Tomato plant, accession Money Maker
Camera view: horizontal (90 deg, fisheye); turntable rotation: 240 degrees
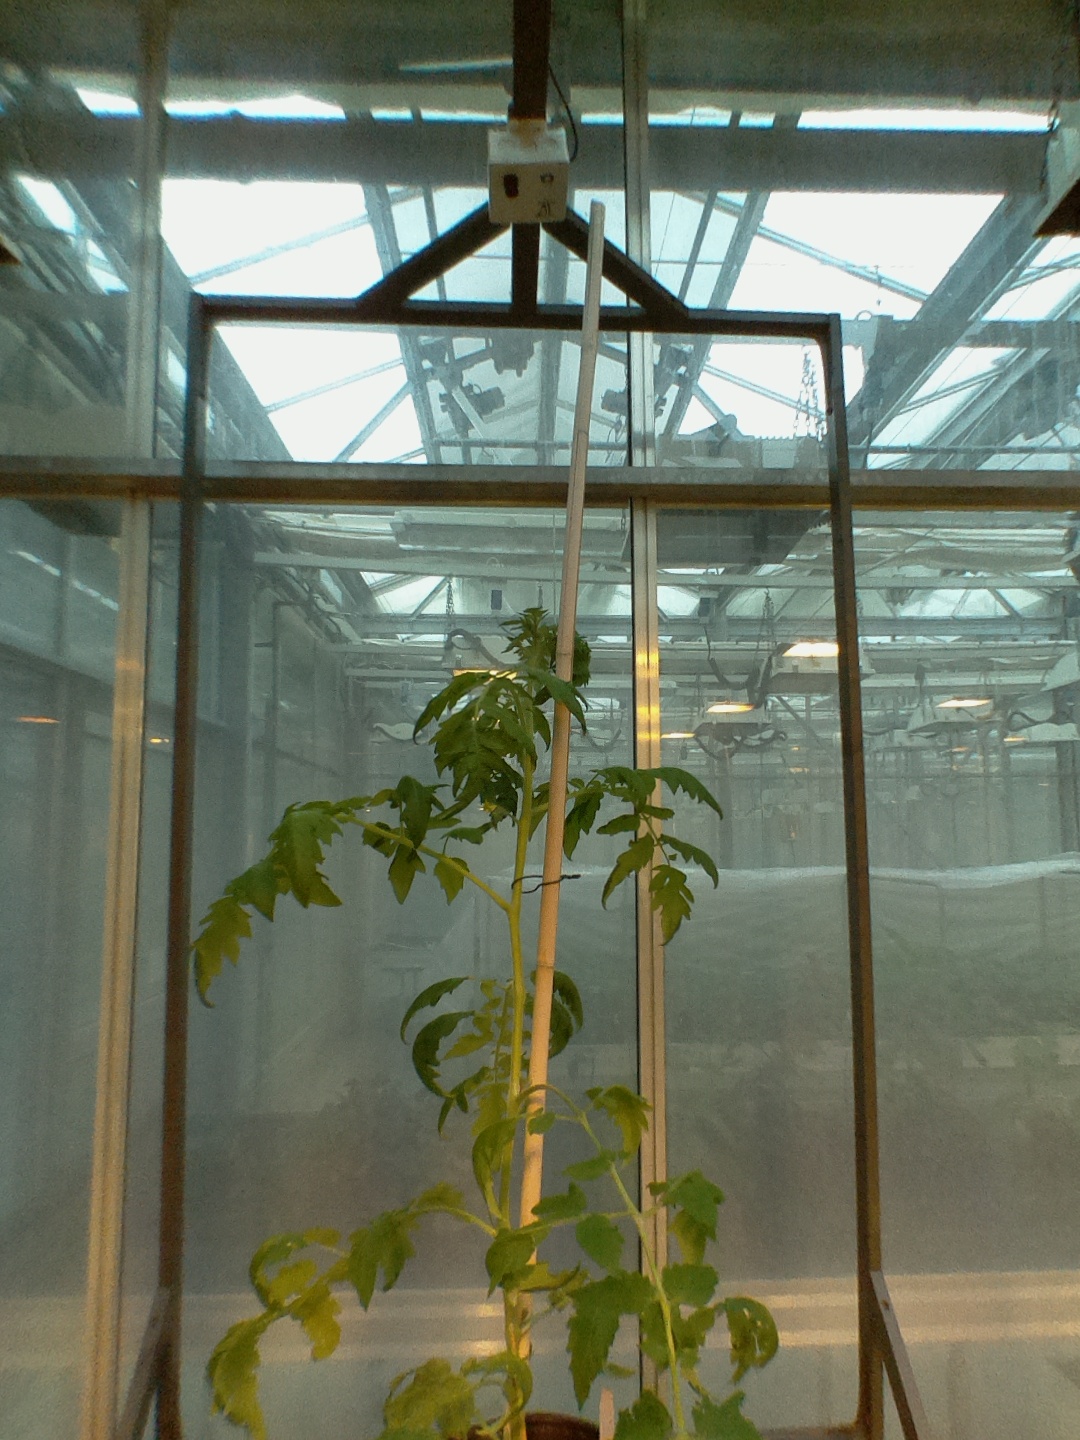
BBCH growth stage 67: Full flowering, 70%-80% of flowers open, more petals falling